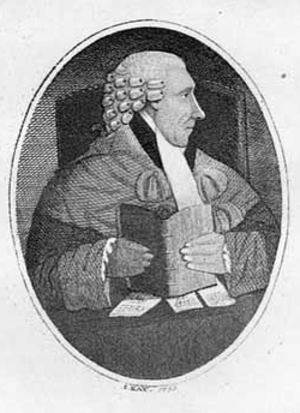
George Fergusson, Lord Hermand FRSE est un avocat et juge écossais.